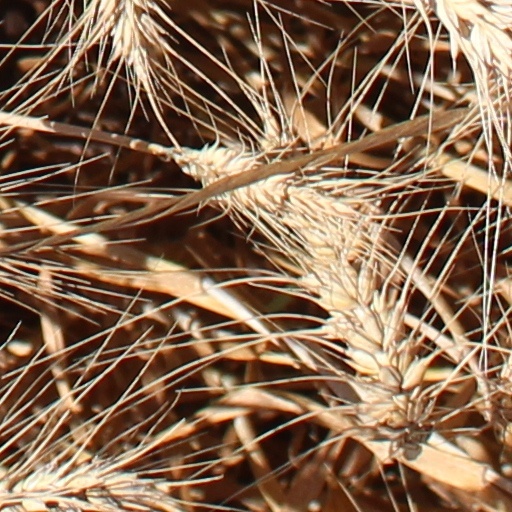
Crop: wheat